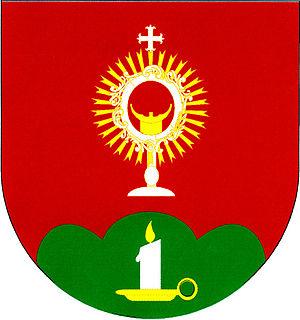
Svatoslav est une commune du district de Brno-Campagne, dans la région de Moravie-du-Sud, en République tchèque. Sa population s'élevait à 433 habitants en 2017.